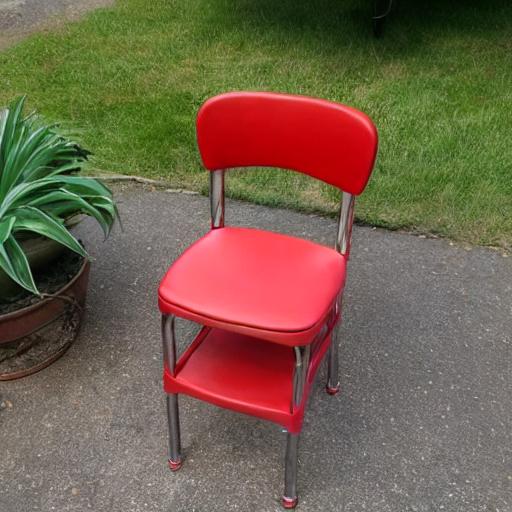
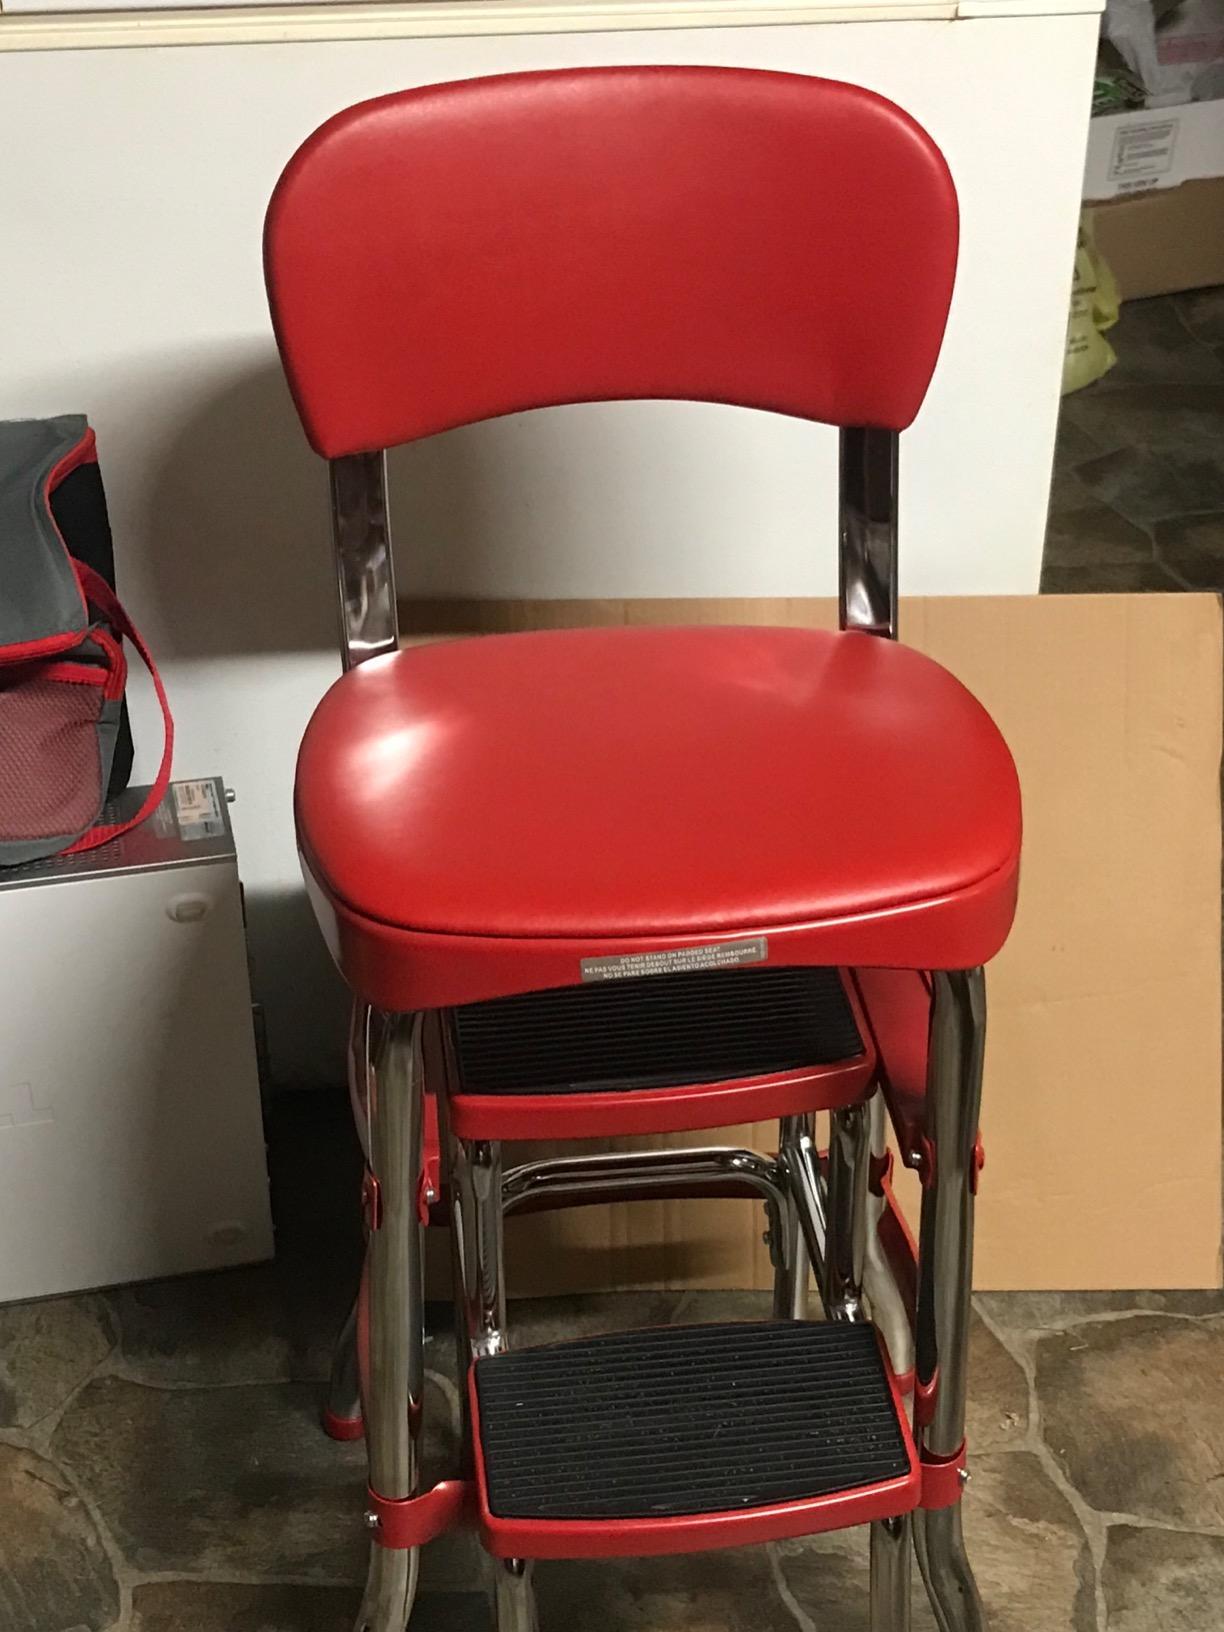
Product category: items_chair
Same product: no